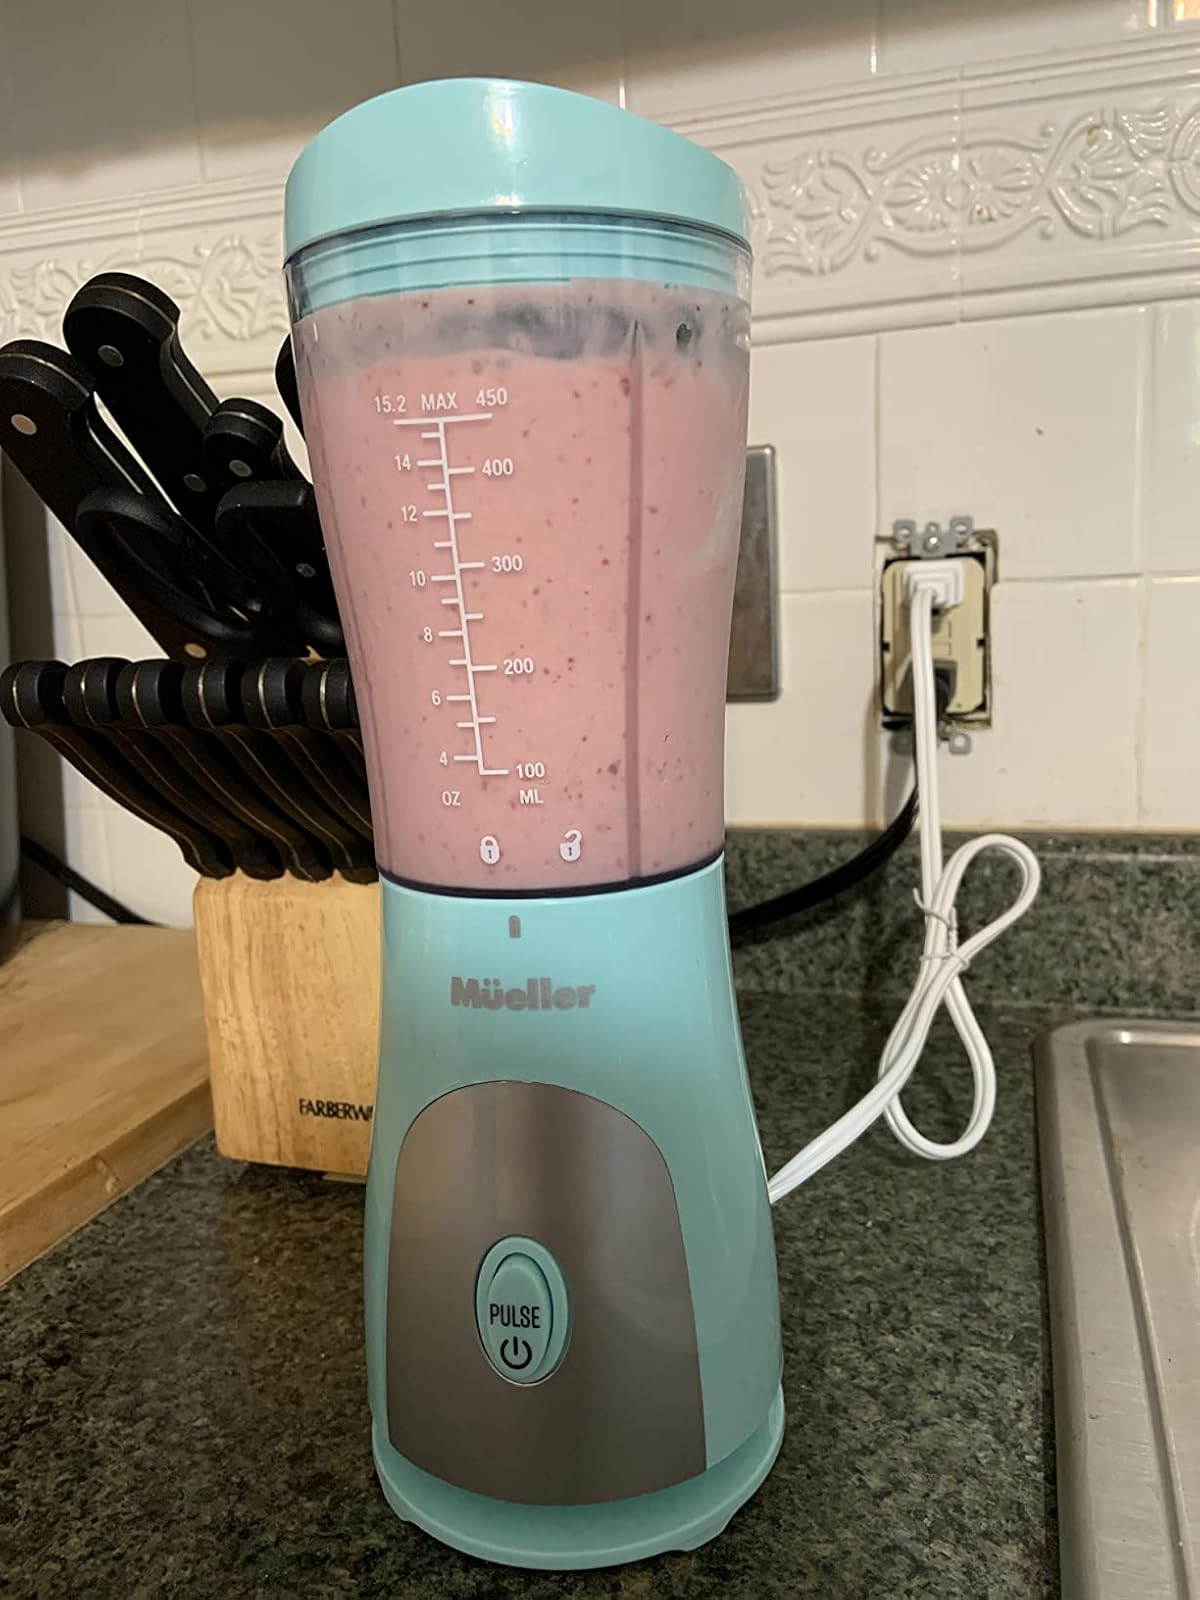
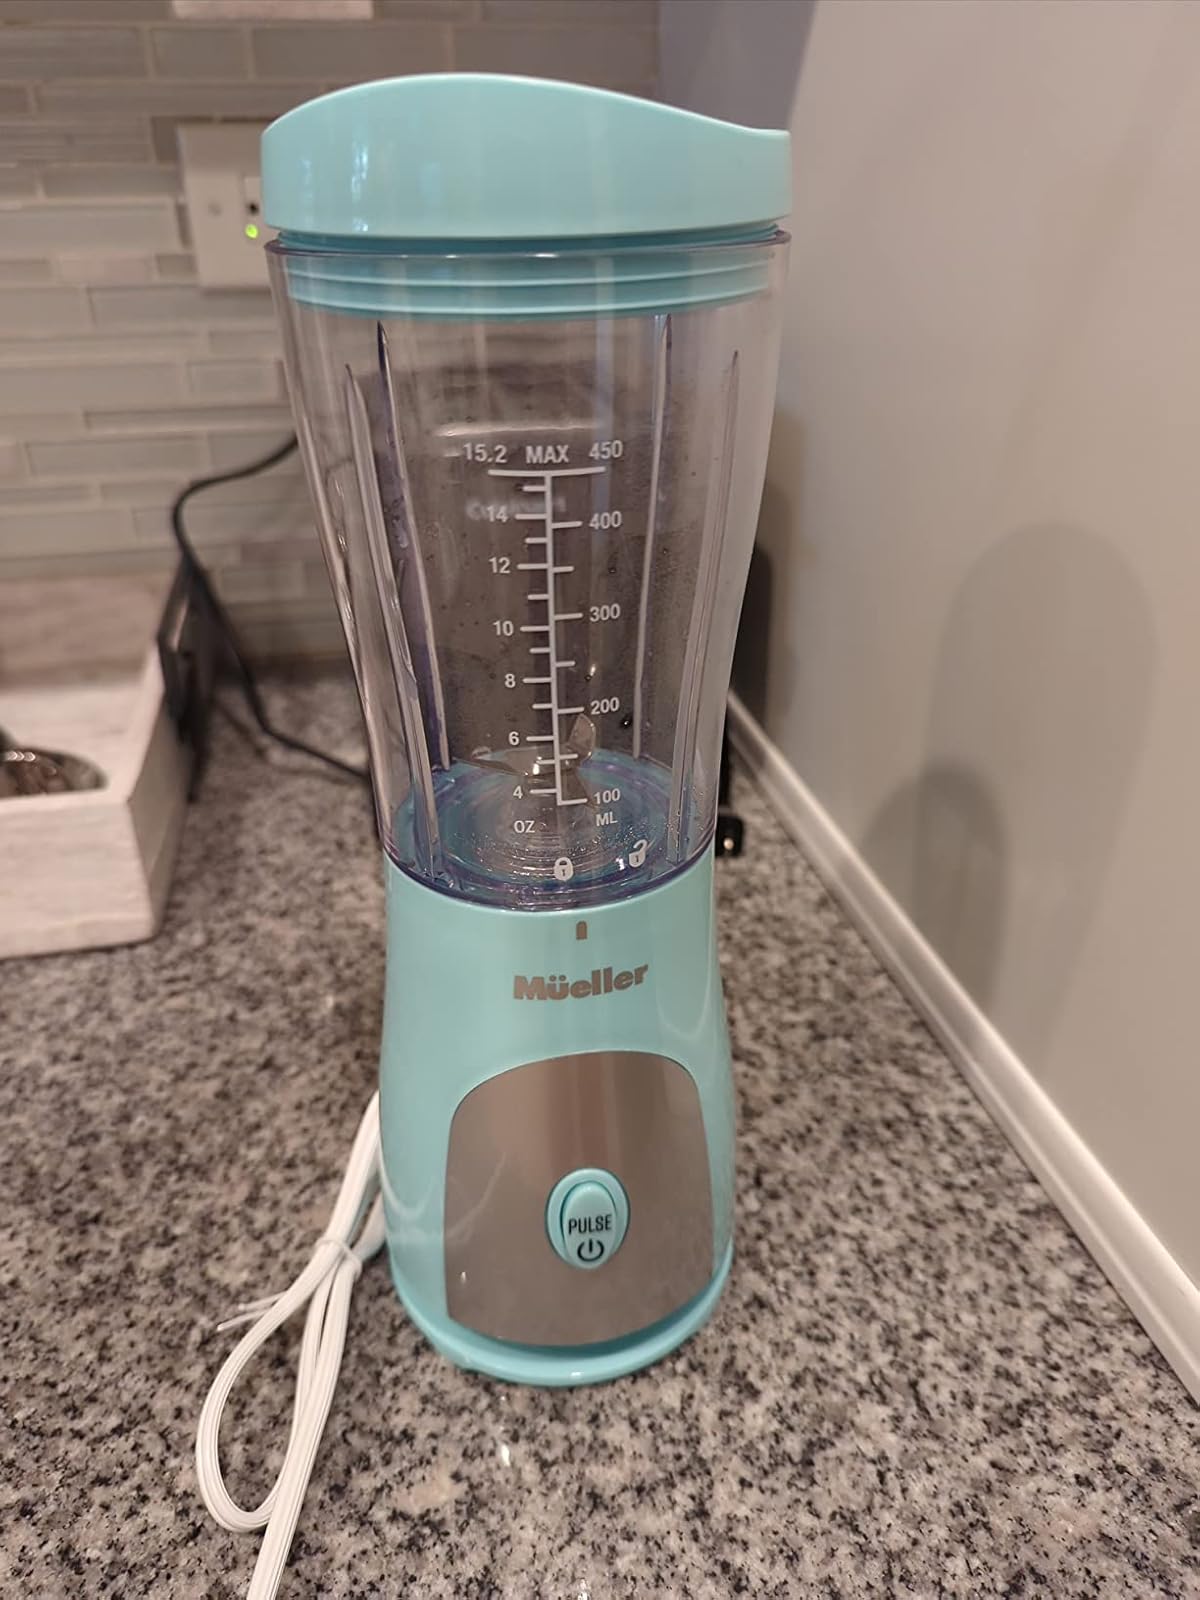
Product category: items_blender
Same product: yes